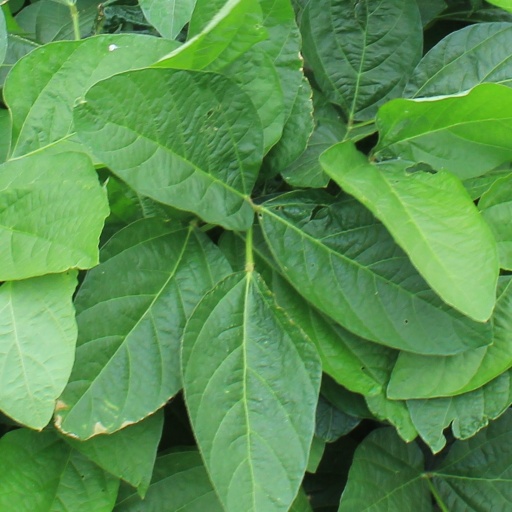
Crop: soybean